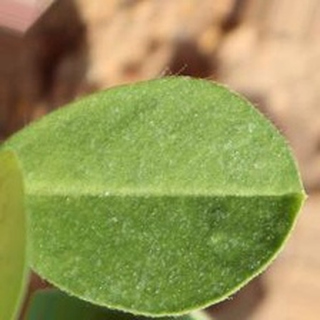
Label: healthy_groundnut